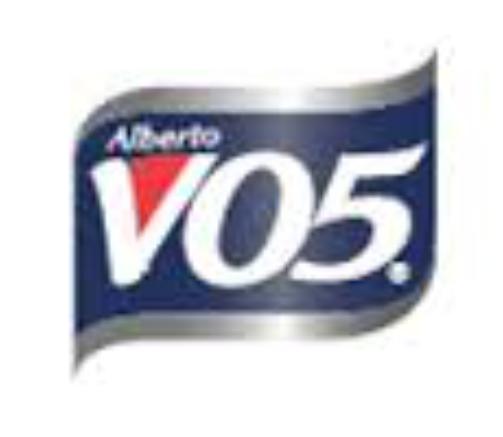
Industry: Necessities